Leicestershire Royal Horse Artillery

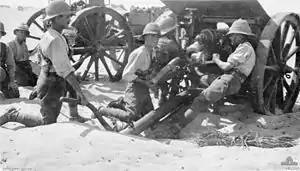

III Brigade, Royal Horse Artillery (T.F.) was formed in April 1916 in the Egyptian Expeditionary Force with the Somerset and Leicestershire Batteries, RHA. It was assigned to the ANZAC Mounted Division to provide artillery support. In practice, the batteries were permanently attached to the mounted brigades of the division and Leicestershire RHA joined the Australian 1st Light Horse Brigade.